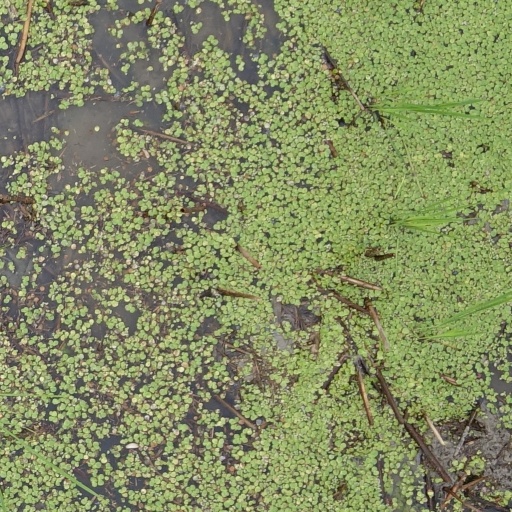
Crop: rice